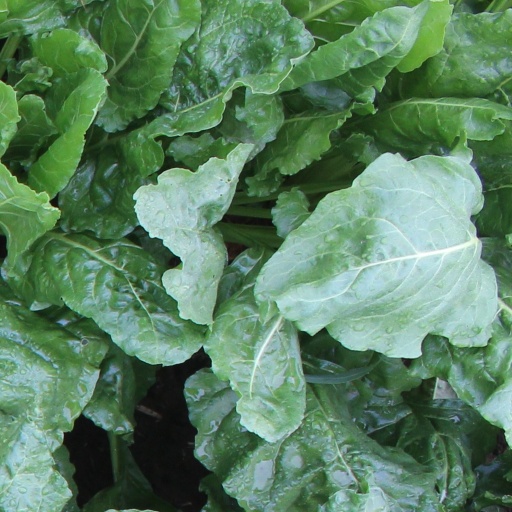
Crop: sugar beet